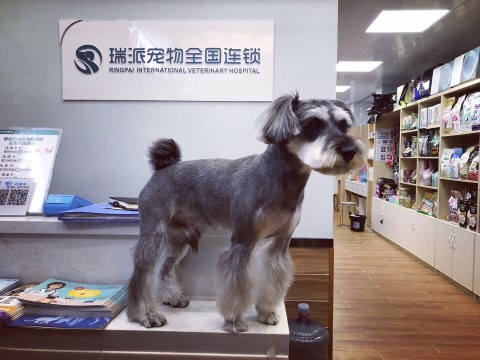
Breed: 2342-n000102-miniature_schnauzer